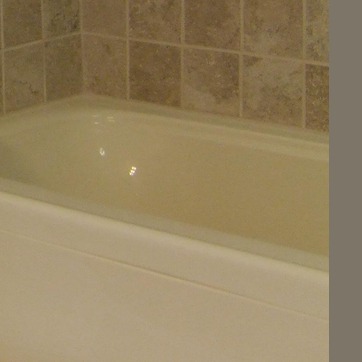
Material: ceramic